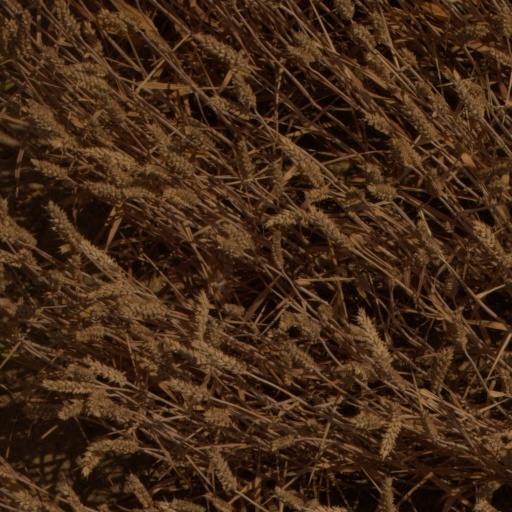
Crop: wheat